Australian Convention Travel Document

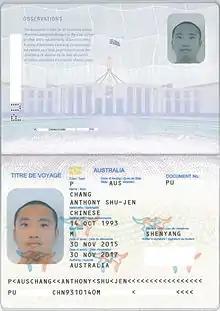
The bio-data page of an Australian CTD issued to a Chinese refugee.

An Australian Convention Travel Document (CTD) is a biometric refugee travel document issued for international travel purpose by the Australian Department of Foreign Affairs and Trade to individuals recognised as refugees residing in Australia under the 1951 Convention Relating to the Status of Refugees. The CTD enables the holder to leave Australia, to travel outside Australia (with limitations) and to re-enter Australia. However, as a CTD is not a regular national passport, some problems may be encountered by the holder from time to time, at time due to non-familiarity of airline staff.